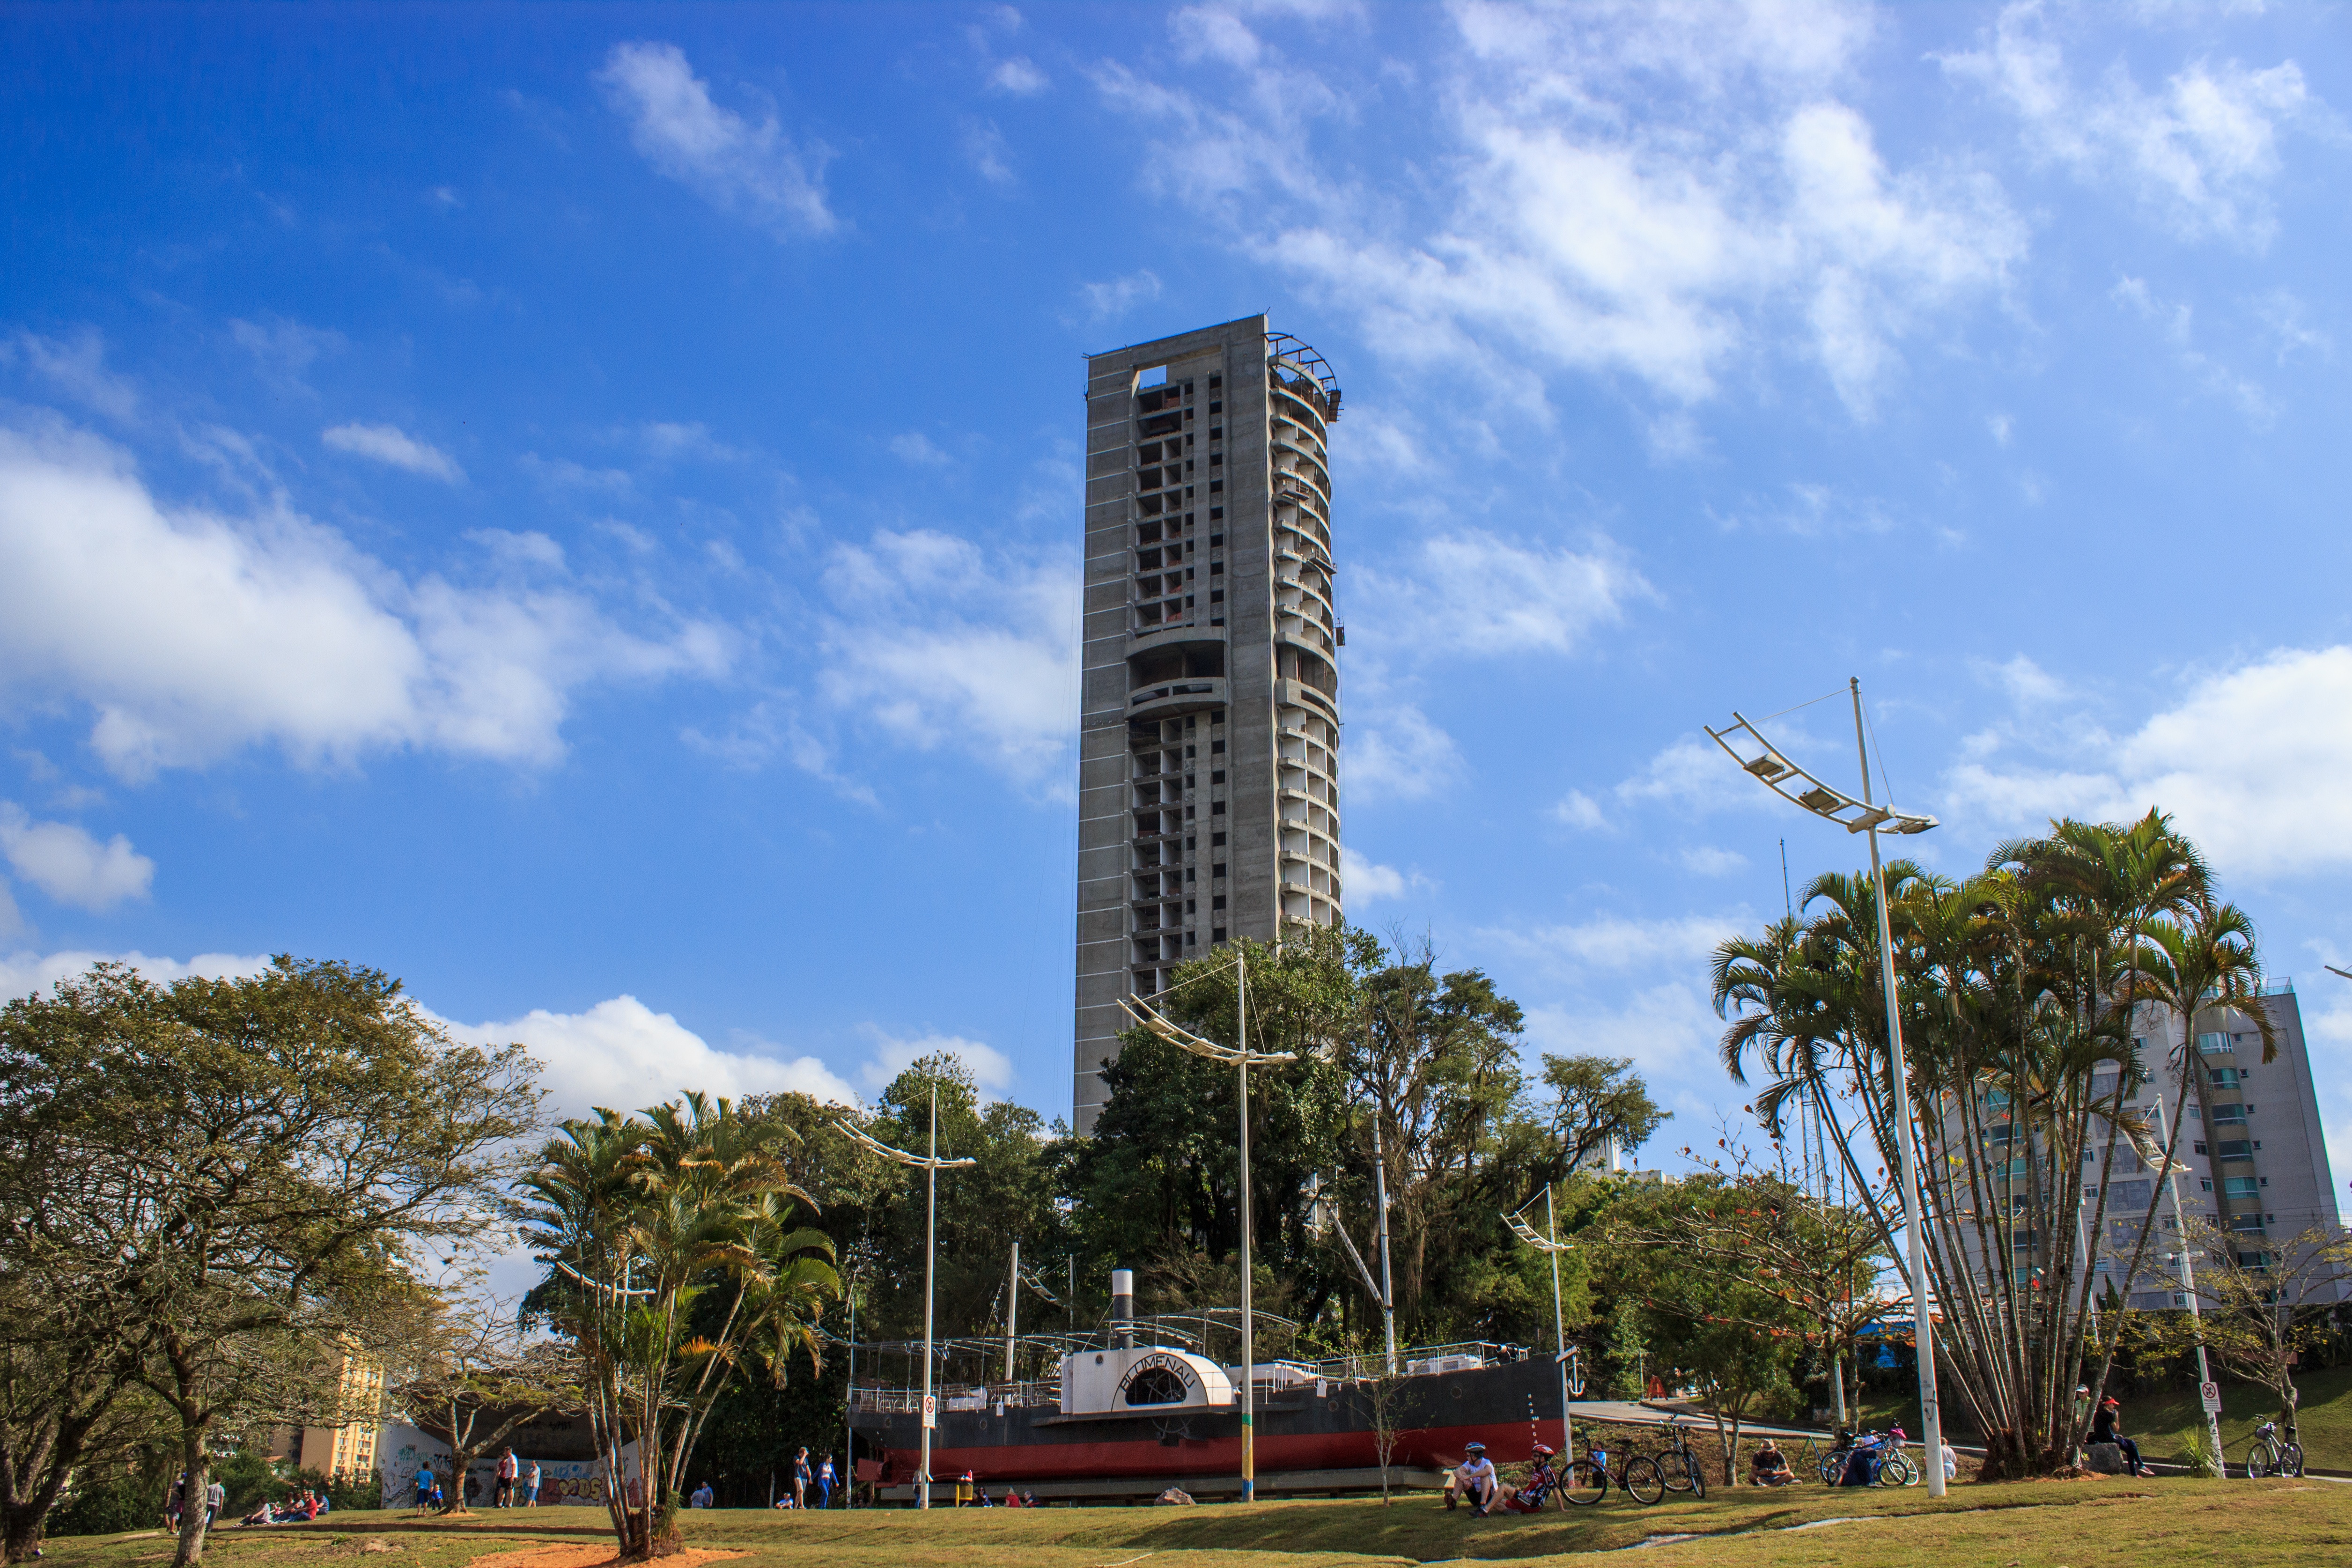
city, skyscraper, downtown, tower, plaza, landmark, tower block, residential area